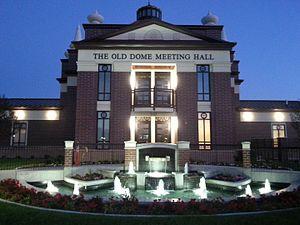
Riverton est une municipalité américaine située dans le comté de Salt Lake en Utah. Lors du recensement de 2010, sa population est de 38 753 habitants.